Santuario della Beata Vergine Addolorata, Osimo

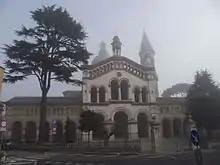
Facade of sanctuary

Construction of the Sanctuary began in 1892 using designs of local architect Costantino Costantini, and the church was consecrated in 1905. Previously the site had an icons of the Madonna in a small chapel. In June 1892, a miraculous observation occurred when the icon was seen to weep tears, leading to an outpouring of venerations and erection of the present church.